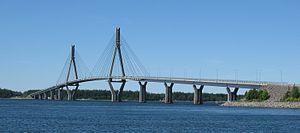
Le pont de Replot à Korsholm, Finlande. Vue de l'ilôt de Fjärdskäret. Suomi: Raippaluodon silta Mustasaaressa, Suomessa. Näköala Fjärdskäret-luodolta. Svenska: Replotbron i Korsholm, Finland. Vy från ön Fjärdskäret.
Le pont de Replot est un pont à haubans reliant l'île de Replot à la terre ferme, dans la municipalité de Korsholm à l'ouest de la Finlande, non loin de la ville de Vaasa. Emprunté par la route locale 724, c'est avec 1 045 mètres de longueur le plus long pont du pays.